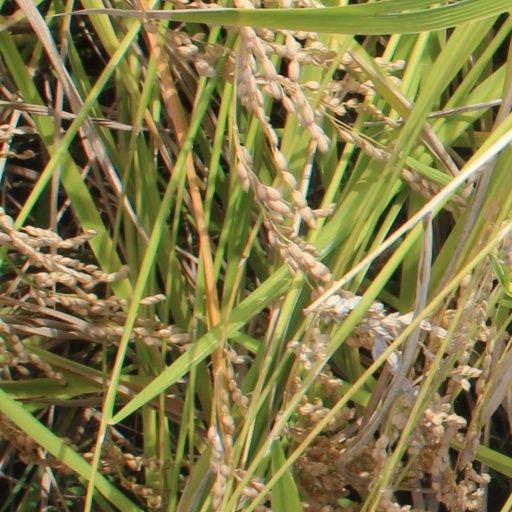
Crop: rice